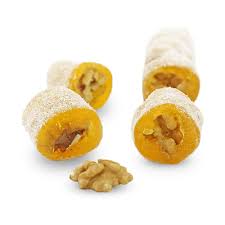
Yemek: lokum